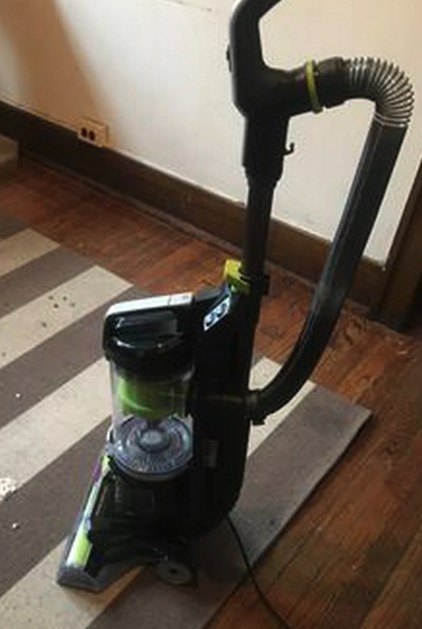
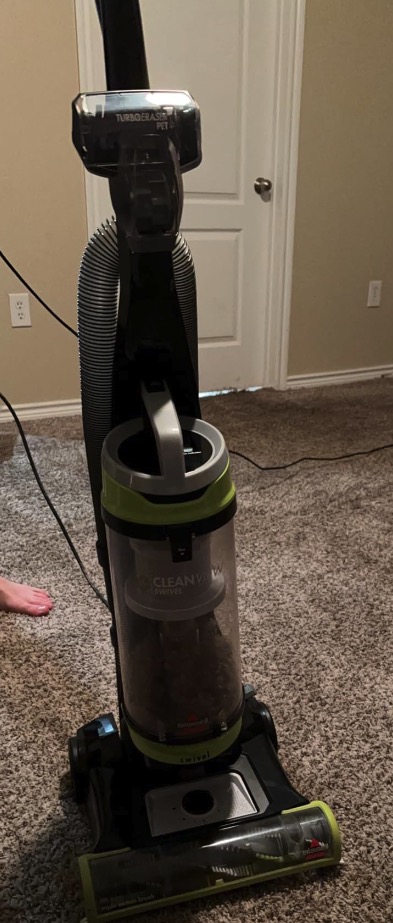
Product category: items_vacuum
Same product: no